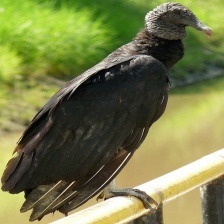
Species: BLACK VULTURE
Scientific name: CORAGYPS ATRATUS
ImageNet parent category: vulture